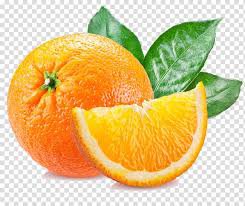
Label: Orange